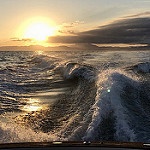
Label: sea